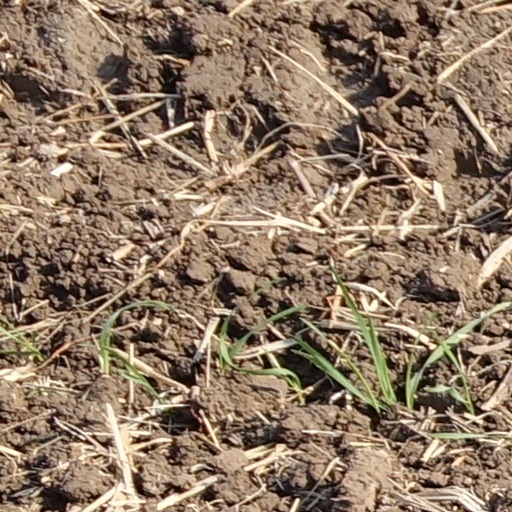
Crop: wheat